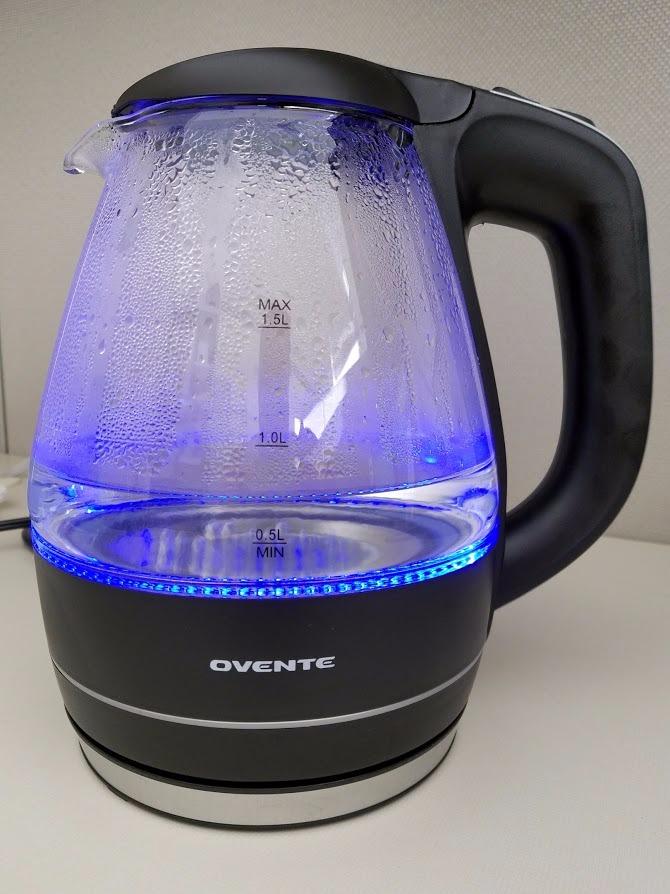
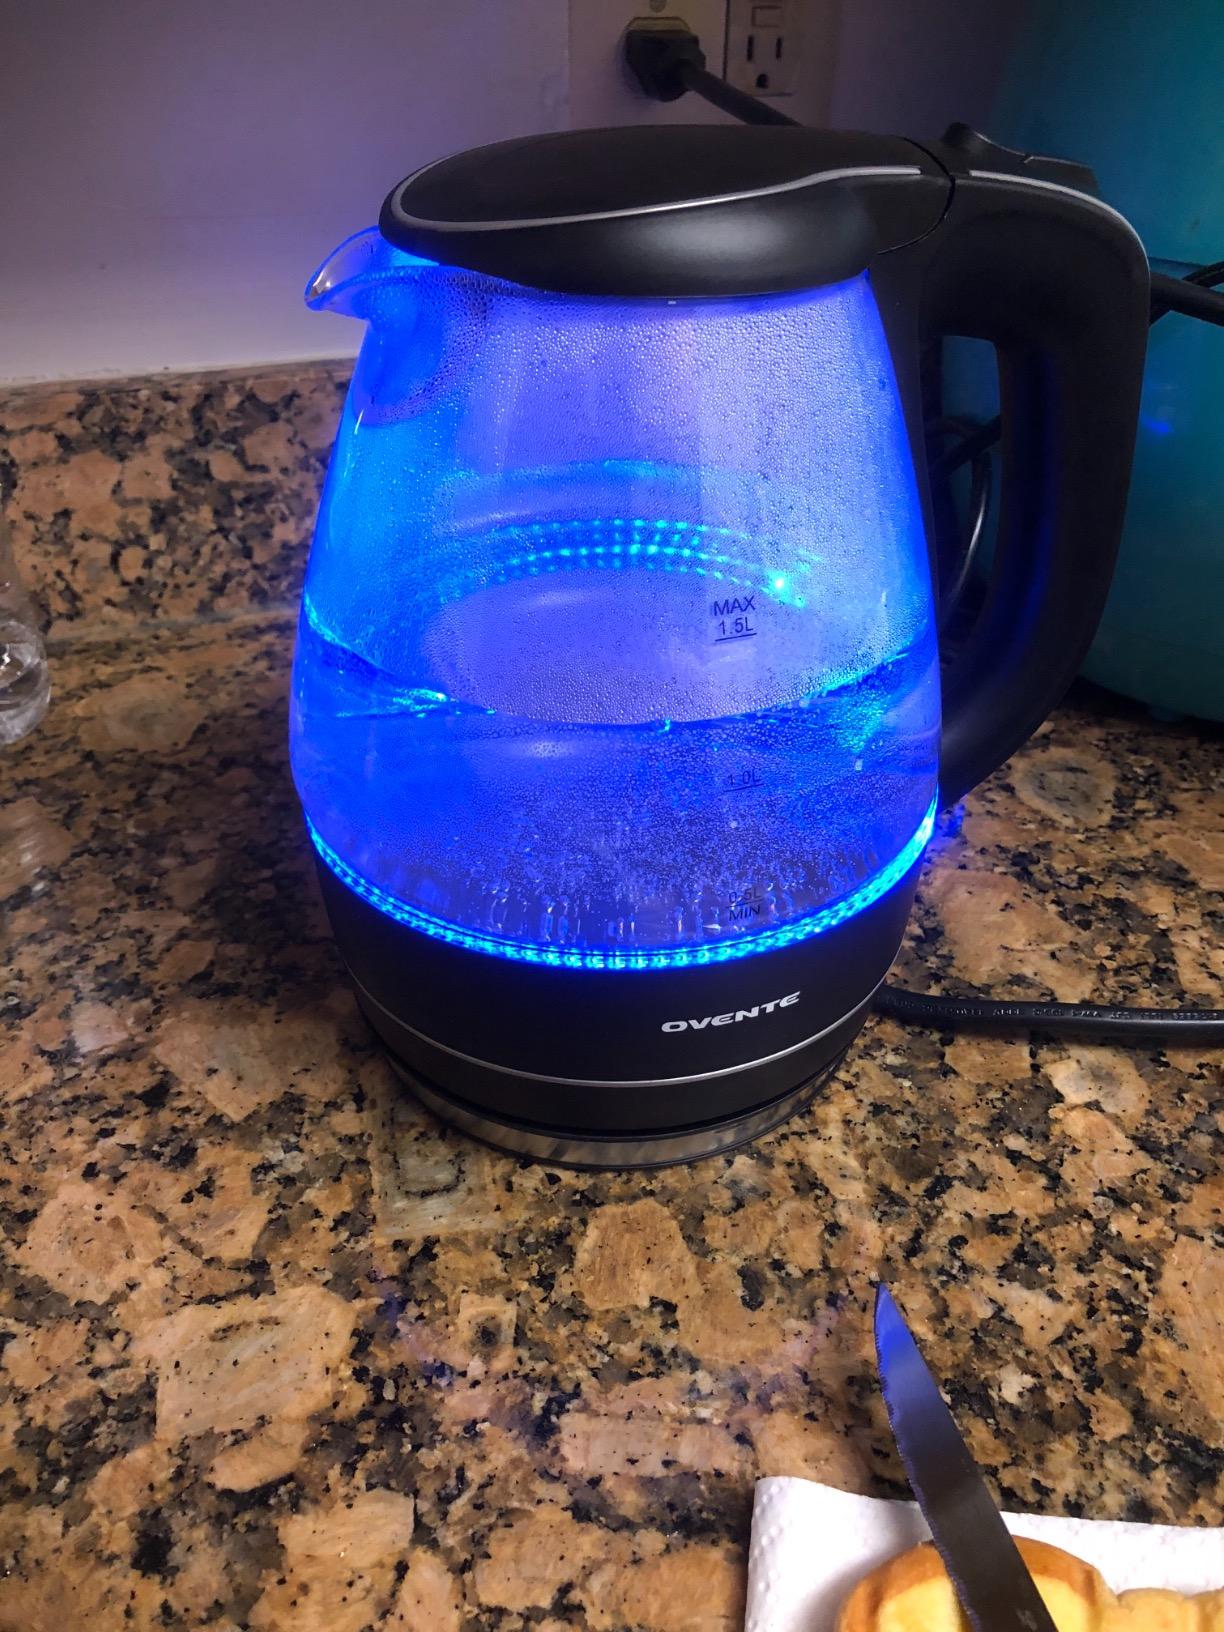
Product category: items_kettle
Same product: yes